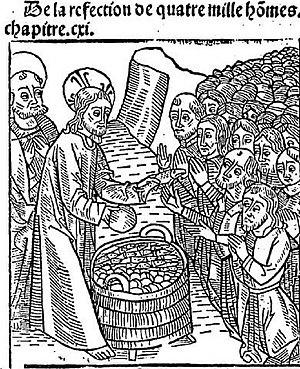
Illustration, Multiplication des pains Titre
Un mandelier est un ouvrier vannier qui travaille l'osier. Ce mot ancien a disparu depuis longtemps en français, mais subsiste en néerlandais.